The Hussaini Encyclopedia

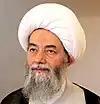
"Al-Karbassi"

The author of The Hussaini Encyclopedia Sheikh Mohammed Sadiq Al-Karbassi was born 20th Oct, 1947 (5th ZilHijjah 1366 in the City of Kerbela, Iraq. He comes from a well-educated family and graduated from established academic institutions of Kerbela, Najaf, Teheran and Qum. Al-Karbassi has lived in Iraq, Iran, Lebanon, and Syria; he now resides in the United Kingdom. Sheikh Al-Karbassi has founded, or took part in founding, some forty institutions and has practiced teaching, authorship, research and imamate, along with practicing the teaching Islamic bodies of knowledge in different cultural metropolitan cities. His work exceeds hundreds, with his work being published in various magazines and articles and his biography has been cited in numerous reference books. His self-fulfilment is in the Hussaini Encyclopedia, work on this commenced on the eve of the eleventh of Muharram, 1408 H, the 5th of September 1987. He has never ceased his work since then.